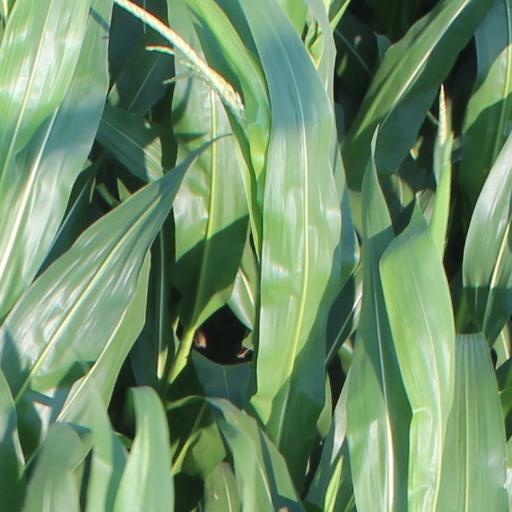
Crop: maize; corn